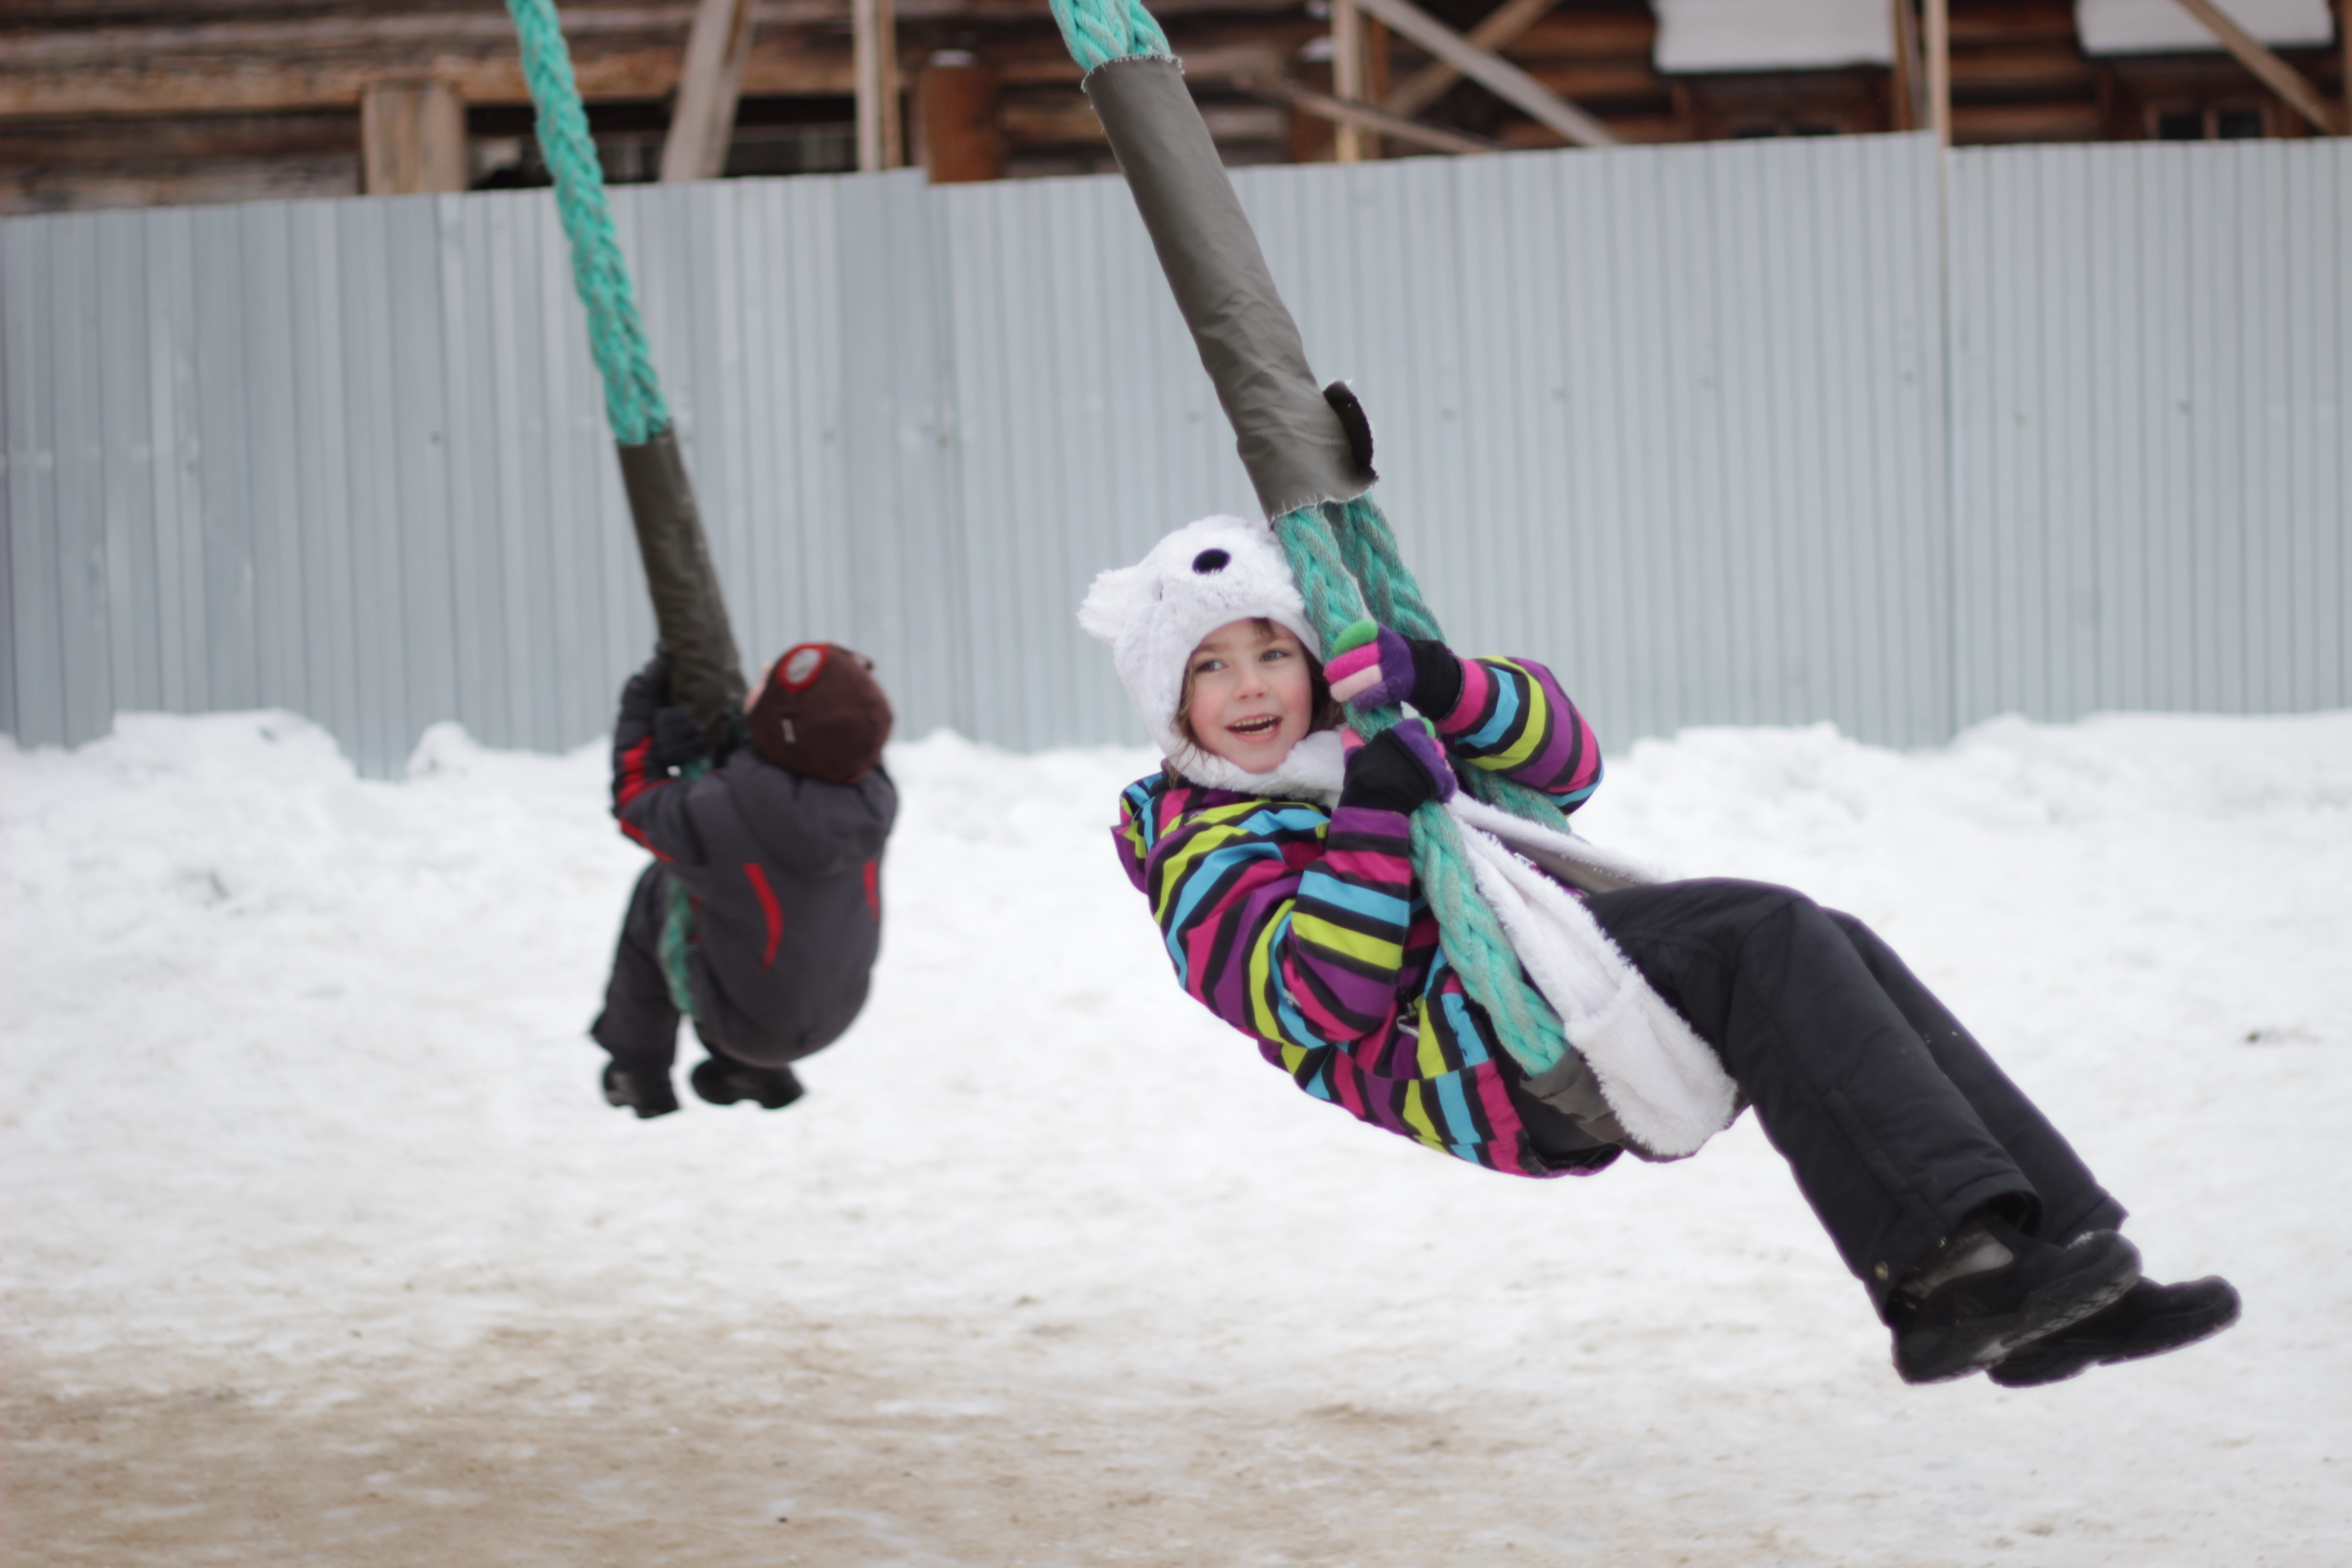
snow, winter, people, carnival, weather, holiday, carousel, snowboard, extreme sport, winter sport, kids, traditions, freestyle skiing